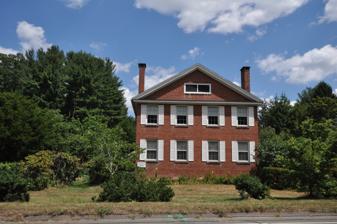
Building: Benomi Case House
Country: United States of America
Year built: 1834
Historic house in Connecticut, United States United States historic place Benomi Case House U.S. National Register of Historic Places Show map of Connecticut Show map of the United States Location 436 Rainbow Rd., Windsor, Connecticut Coordinates 41°55′5″N 72°41′35″W / 41.91806°N 72.69306°W / 41.91806; -72.69306 Area 0.7 acres (0.28 ha) Built 1834 ( 1834 ) Architectural style Greek Revival MPS 18th and 19th Century Brick Architecture of Windsor TR NRHP reference No. 88001497 Added to NRHP September 15, 1988 The Benomi Case House is a historic house at 436 Rainbow Road in Windsor, Connecticut .  Built in 1834, it is one of the town's finest examples of Greek Revival architecture in brick.  It was listed on the National Register of Historic Places in 1988. Description and history The Benomi Case House is located in what is now a suburban residential area of northwestern Windsor, on the north side of Rainbow Road between East Granby and Hamilton Roads.  It is a 2 + 1 ⁄ 2 -story masonry structure, built of brick with stone trim and covered by a gabled roof, measuring about 72 by 27 feet (21.9 m × 8.2 m).  It faces roughly east, and is five bays wide and four deep, with two end chimneys on each side.  The main facade has a center entrance with sidelights and a transom window above.  The side gables, framed in wood, are fully pedimented, and have rectangular windows with tracery at their centers.  A single-story ell with garage extends to the north.  The property also includes a 19th-century shed. The house was built in 1834 by Benomi Case, a farmer.  After Case's son Otis died in 1888, the house was purchased by Manley Snow, in whose family it remained for nearly 100 years.  The house is a simple and elegant example of the Greek Revival. See also National Register of Historic Places listings in Windsor, Connecticut References